Grupo Aeroportuario del Pacífico

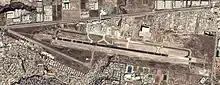
Aerial view of Tijuana International Airport

Grupo Aeroportuario del Pacífico ("Pacific Airports Group"), also known as GAP, is a Mexican airport operator headquartered in Guadalajara, Mexico. It operates 12 airports in central and northwestern Mexico and two in Jamaica.